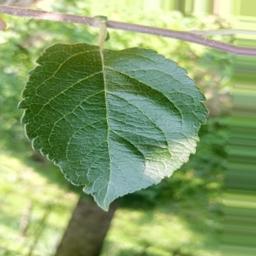
Label: Healthy